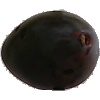
Label: Plum 3